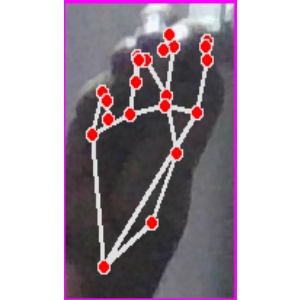
अक्षर: ङ